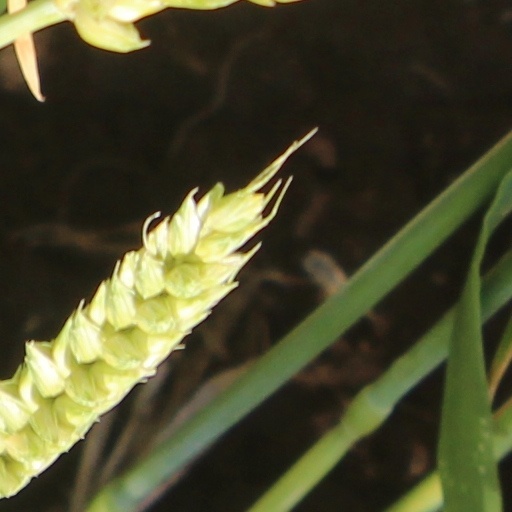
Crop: wheat